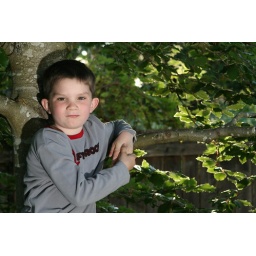
having a little fun with the boy in the tree